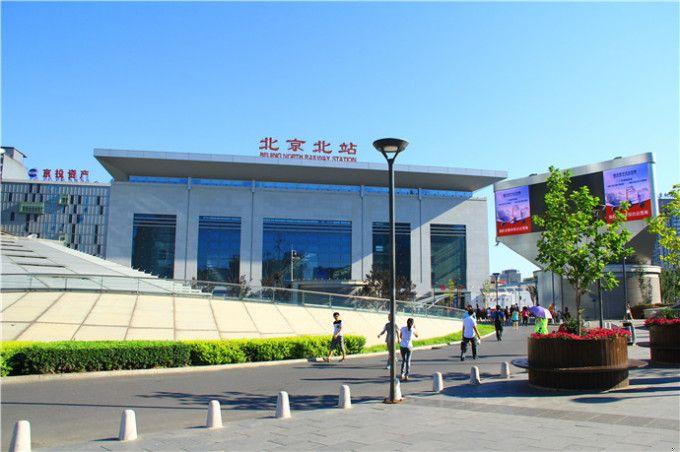
地标名称：北京北站
所在城市：北京市·西城区